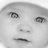
Emotion: neutral